Jack Mizzi

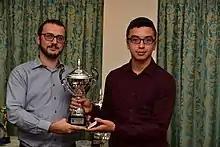
Jack Mizzi presented the trophy for winning the Preliminaries 2019 in December by Noel Grima

Mizzi participated in the European Youth Chess Championships 2019 in Bratislava with a win against Heldenbergh Nils from Belgium. Mizzi placed sixth in the Blitz tournament that was part of the event.